Genomic evolution of birds

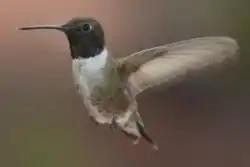
The black-chinned hummingbird ("Archilochus alexandri") is the bird species known to have the smallest genome among birds, which is only 0.91 Gb long.

The genomic evolution of birds has come under scrutiny since the advent of rapid DNA sequencing, as birds have the smallest genomes of the amniotes despite acquiring highly derived phenotypic traits. Whereas mammalian and reptilian genomes range between 1.0 and 8.2 giga base pairs (Gb), avian genomes have sizes between 0.91 Gb (black-chinned hummingbird, "Archilochus alexandri") and 1.3 Gb (common ostrich, "Struthio camelus"). Avian genomes reflect the action of natural selection and are the basis of their phenotypes, reflected in their morphology and behaviour, which have evolved significantly since their divergence from other archosaurian, diapsid, and amniotic lineages.